Ethnic enclave

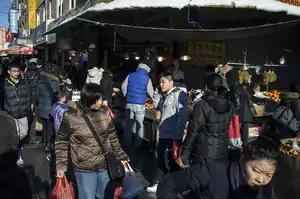
New York City is home to the largest overseas Chinese population of any city proper in the Western Hemisphere, with over half a million. Multiple large Chinatowns in Manhattan, Brooklyn (above), and Queens are thriving as traditionally urban ethnic enclaves, as large-scale Chinese immigration continues into New York, with the largest metropolitan Chinese population outside Asia.

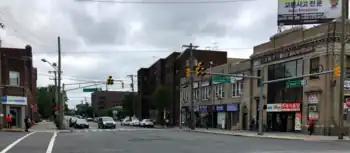
Broad Avenue, Koreatown in Palisades Park, New Jersey, United States, where Koreans comprise the majority (52%) of the population.

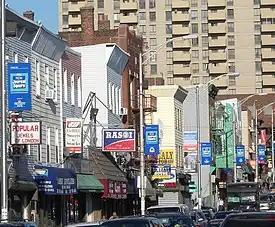
India Square in Jersey City, New Jersey, one of 24 Indian ethnic enclaves in the New York City Metropolitan Area.

Ethnic enclaves have been prominent urban features for centuries. Examples include a new Armenian one near Beirut, an old one in Bucharest, and an even older Armenian Quarter in Jerusalem. Urban quarters have often belonged mainly to residents having a particular sectarian or ethnic origin.